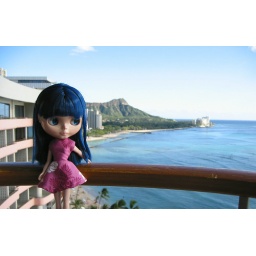
Sierra looks over the ocean from our hotel balcony with Diamond Head in the background.